Udi language

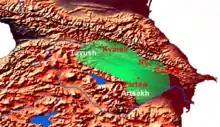

Soon after the year 700, the Old Udi language had probably ceased to be used for any purpose other than as the liturgical language of the Church of Caucasian Albania.